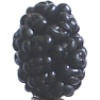
Label: Mulberry 1